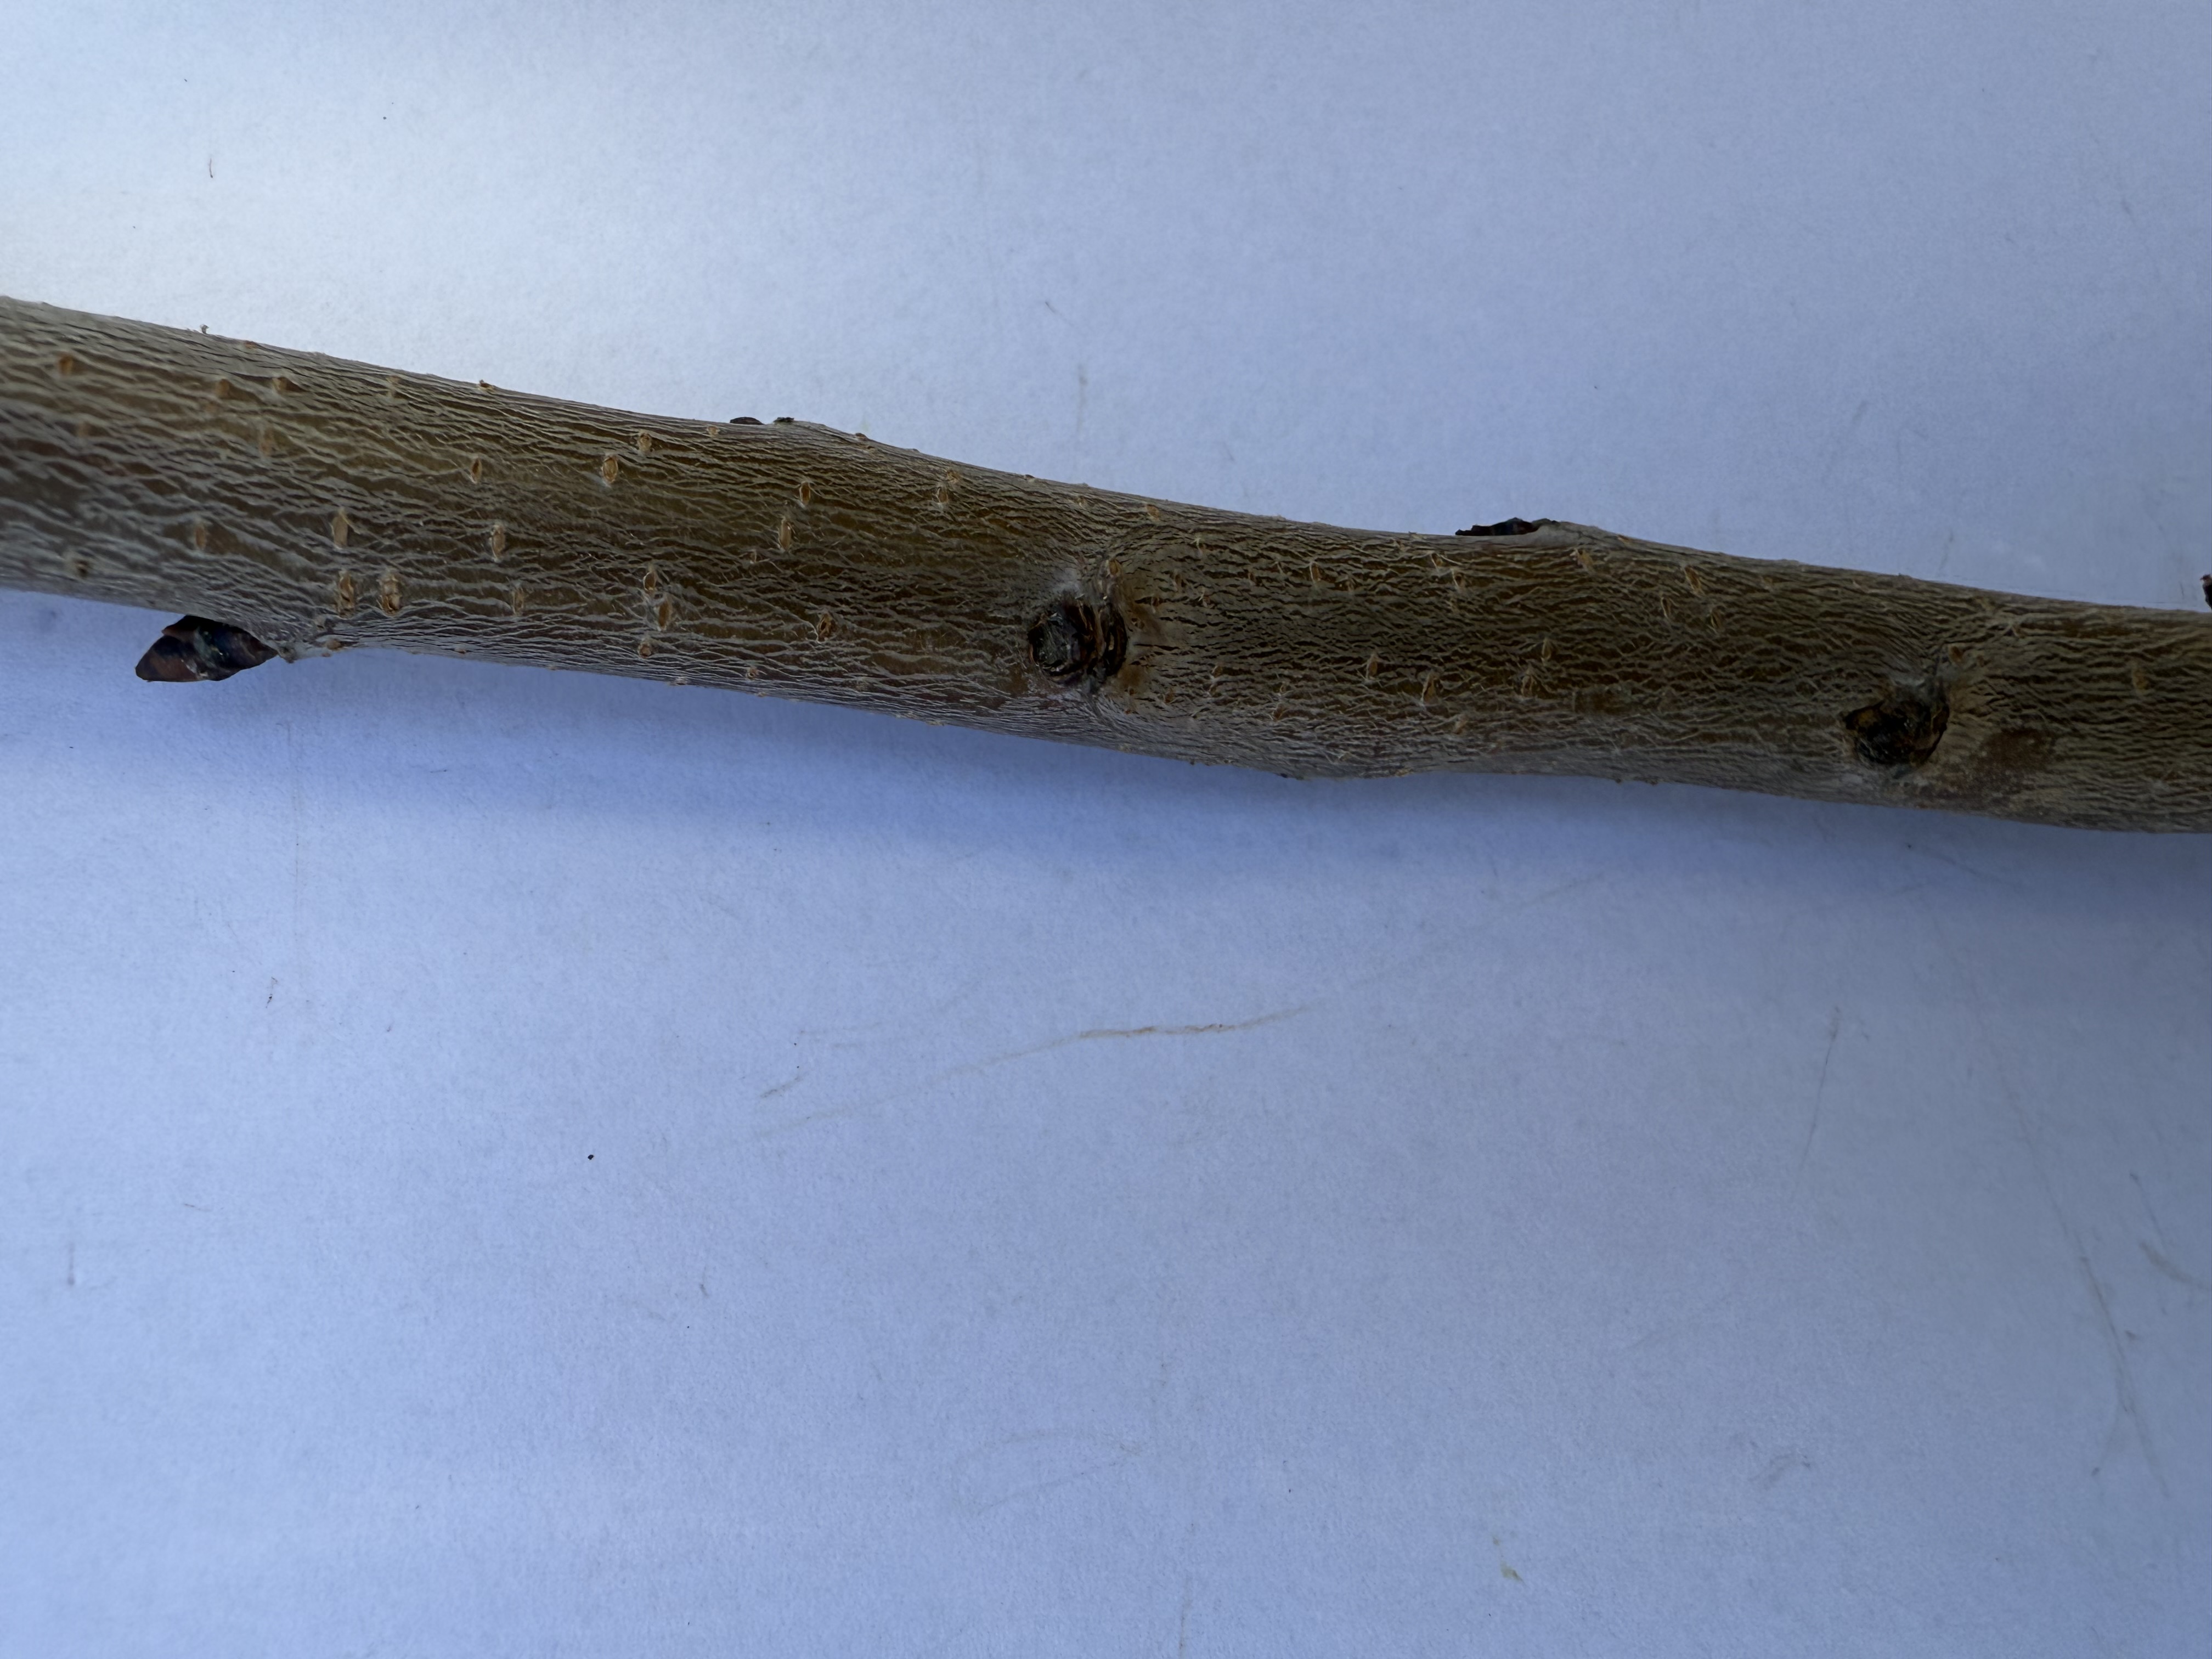
Variety: Yellow Cherry